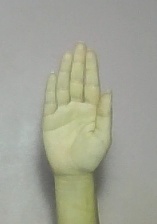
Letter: seen